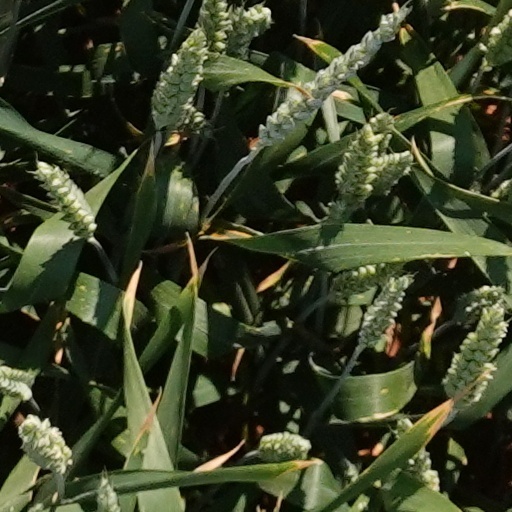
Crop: wheat